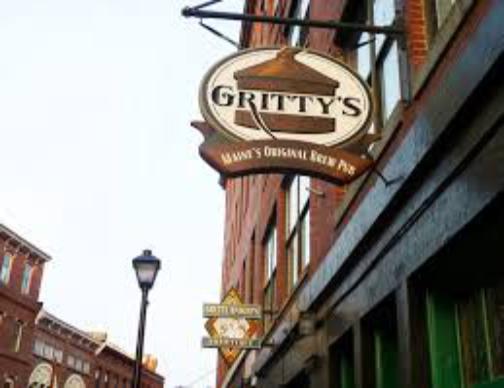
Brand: Gritty McDuff's
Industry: Food